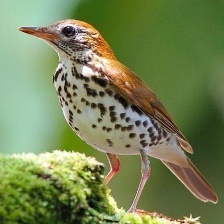
Species: WOOD THRUSH
Scientific name: HYLOCICHLA MUSTELINA